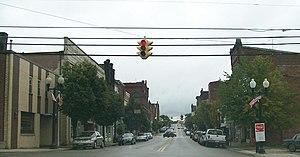
Barnesville est un village du comté de Belmont en Ohio.